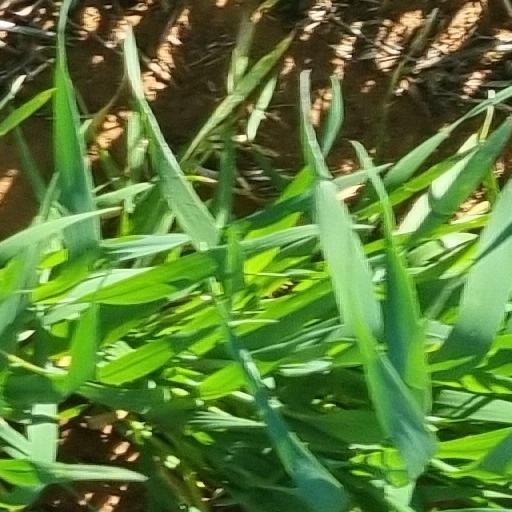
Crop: wheat